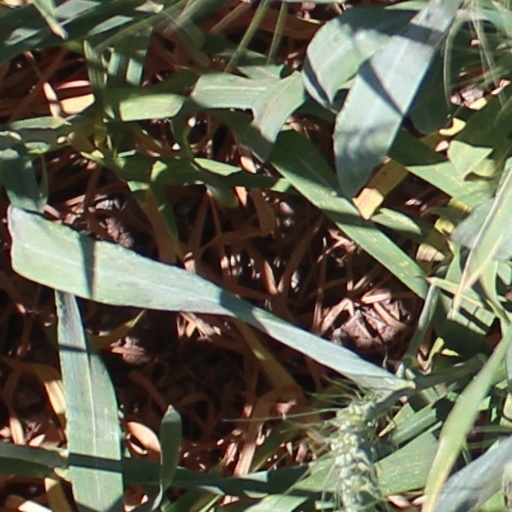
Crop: wheat